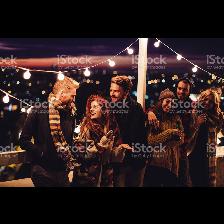
Label: Human